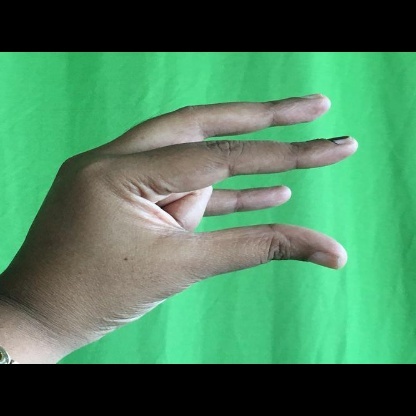
Mudra: Kangulam